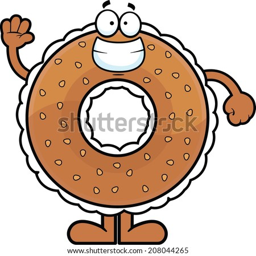
cartoon illustration of a cream cheese filled bagel waving .